Adolescence

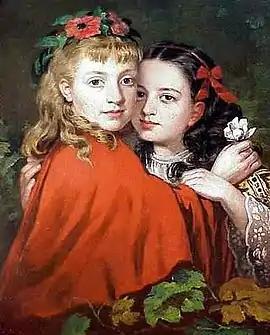
"The Sisters", by James Collinson

Adolescence marks a rapid change in one's role within a family. Young children tend to assert themselves forcefully, but are unable to demonstrate much influence over family decisions until early adolescence, when they are increasingly viewed by parents as equals. The adolescent faces the task of increasing independence while preserving a caring relationship with their parents. When children go through puberty, there is often a significant increase in parent–child conflict and a less cohesive familial bond. Arguments often concern minor issues of control, such as curfew, acceptable clothing, and the adolescent's right to privacy, which adolescents may have previously viewed as issues over which their parents had complete authority. Parent-adolescent disagreement also increases as friends demonstrate a greater impact on one another, new influences on the adolescent that may be in opposition to parents' values. Social media has also played an increasing role in adolescent and parent disagreements. While parents never had to worry about the threats of social media in the past, it has become a dangerous place for children. While adolescents strive for their freedoms, the unknowns to parents of what their child is doing on social media sites is a challenging subject, due to the increasing amount of predators on social media sites. Many parents have very little knowledge of social networking sites in the first place and this further increases their mistrust. An important challenge for the parent–adolescent relationship is to understand how to enhance the opportunities of online communication while managing its risks. Although conflicts between children and parents increase during adolescence, these are just relatively minor issues. Regarding their important life issues, most adolescents still share the same attitudes and values as their parents.